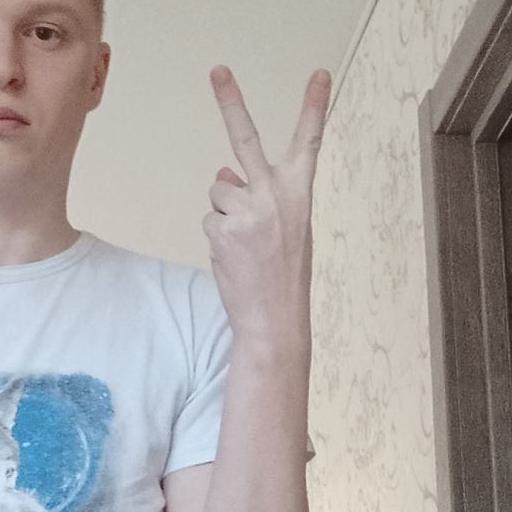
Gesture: peace_inverted